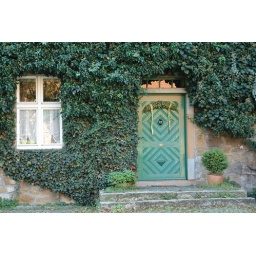
A house beside the castle